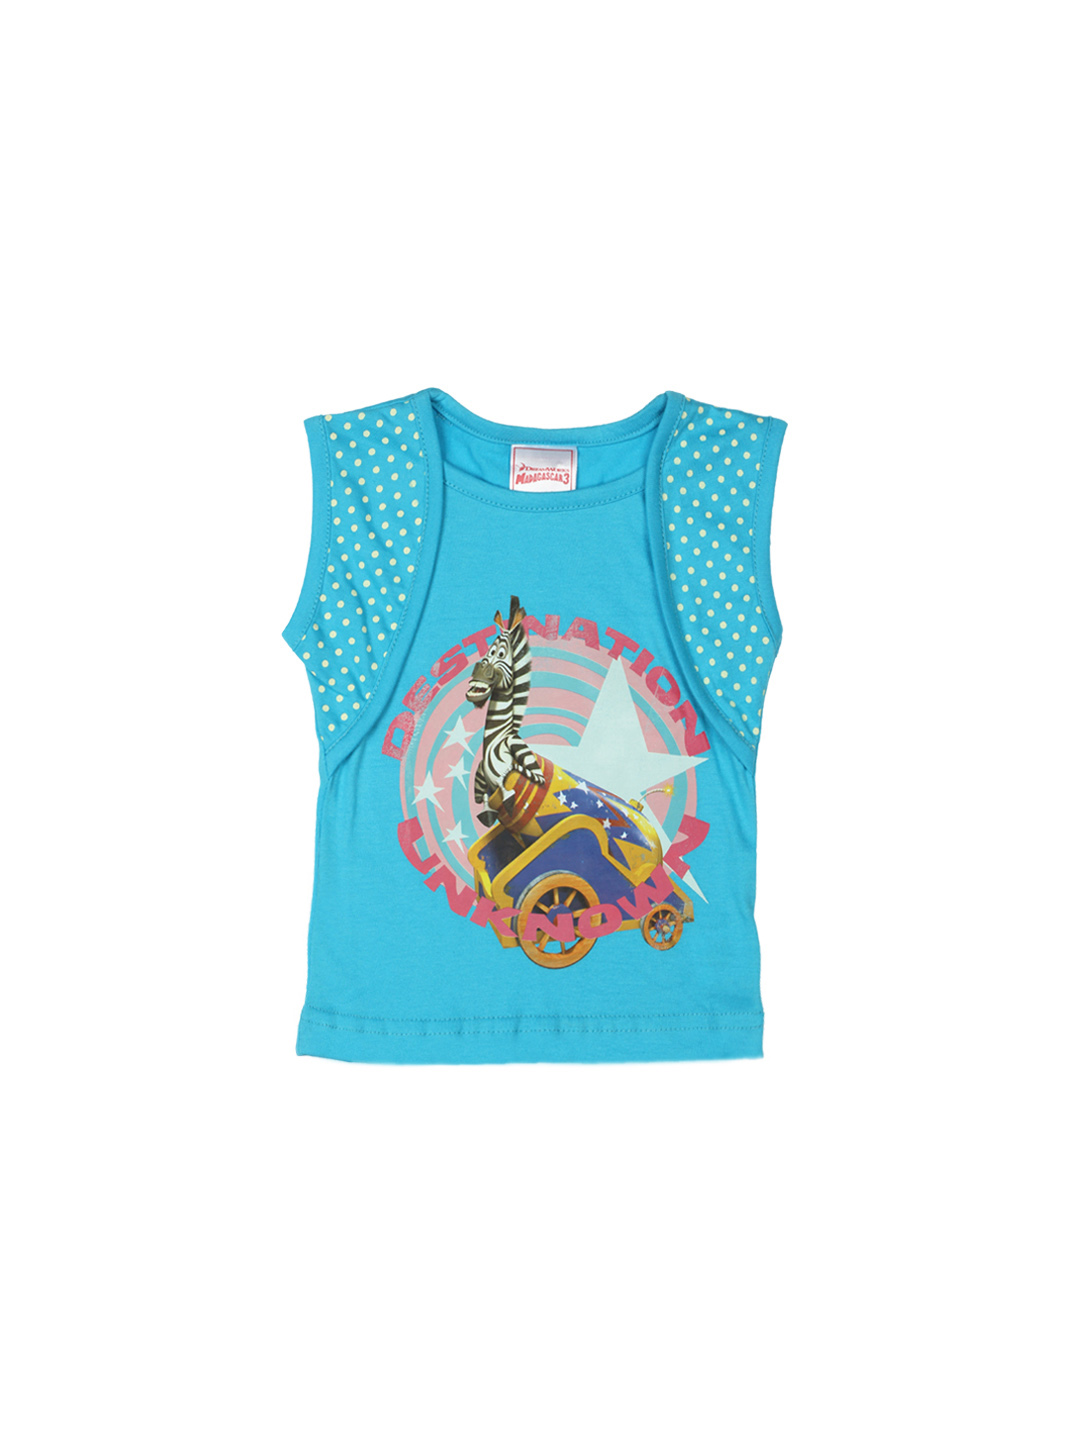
Madagascar3 Girls Blue Printed T-Shirt
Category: Apparel / Topwear / Tshirts
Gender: Girls
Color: Blue
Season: Summer 2012
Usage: Casual